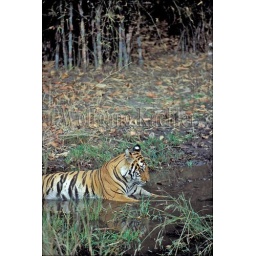
India, bandhavgarh national park, bengal tiger laying in water